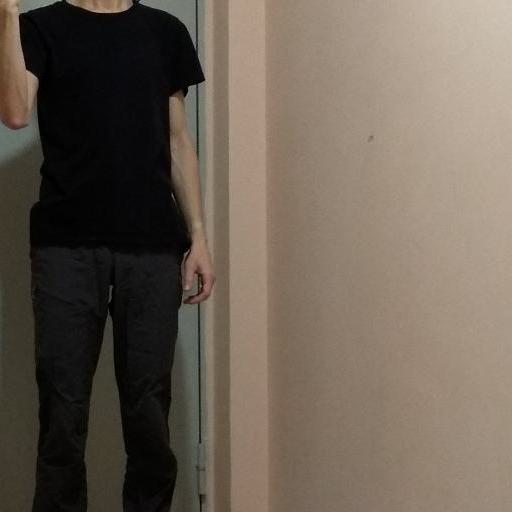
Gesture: no_gesture